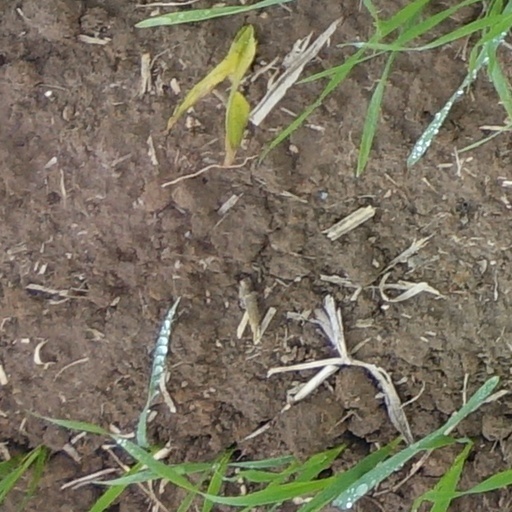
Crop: wheat